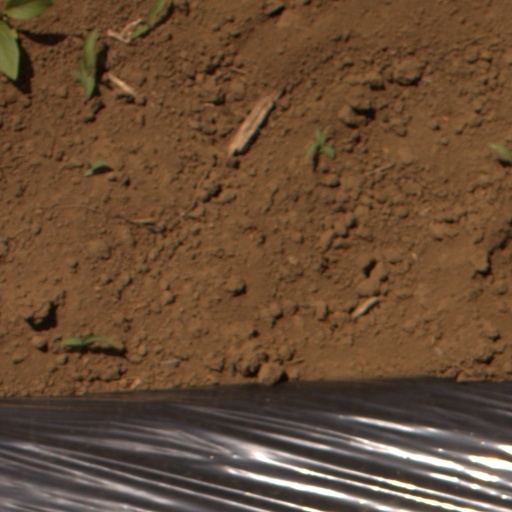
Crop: Jerusalem artichoke